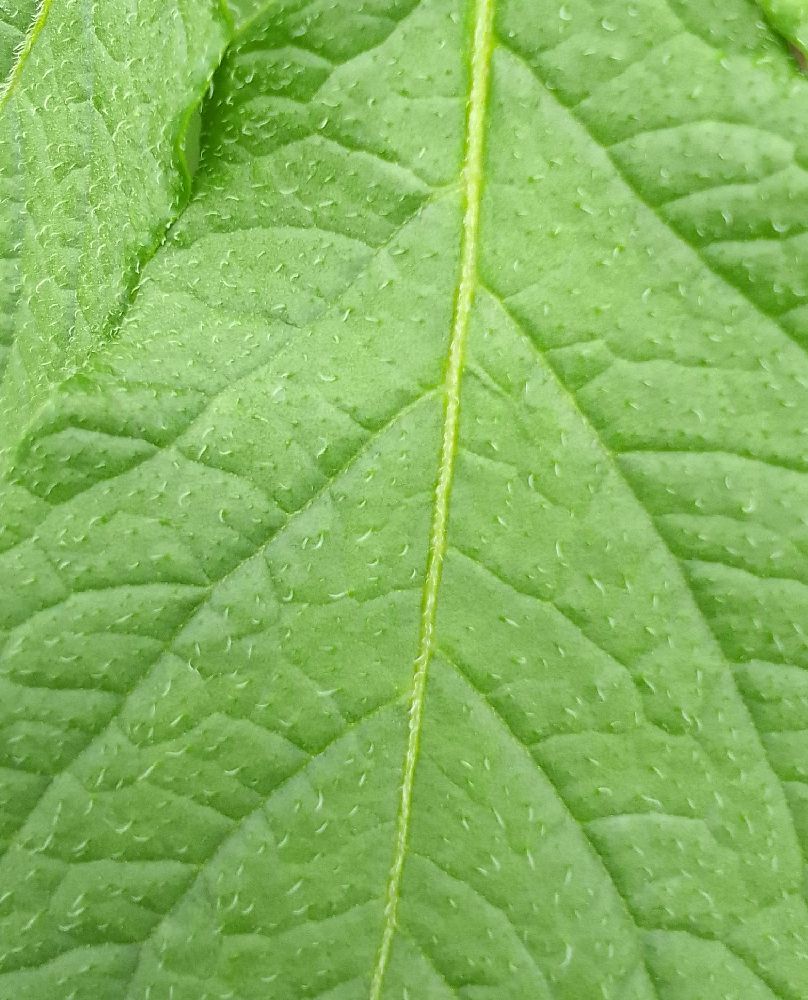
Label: Healthy